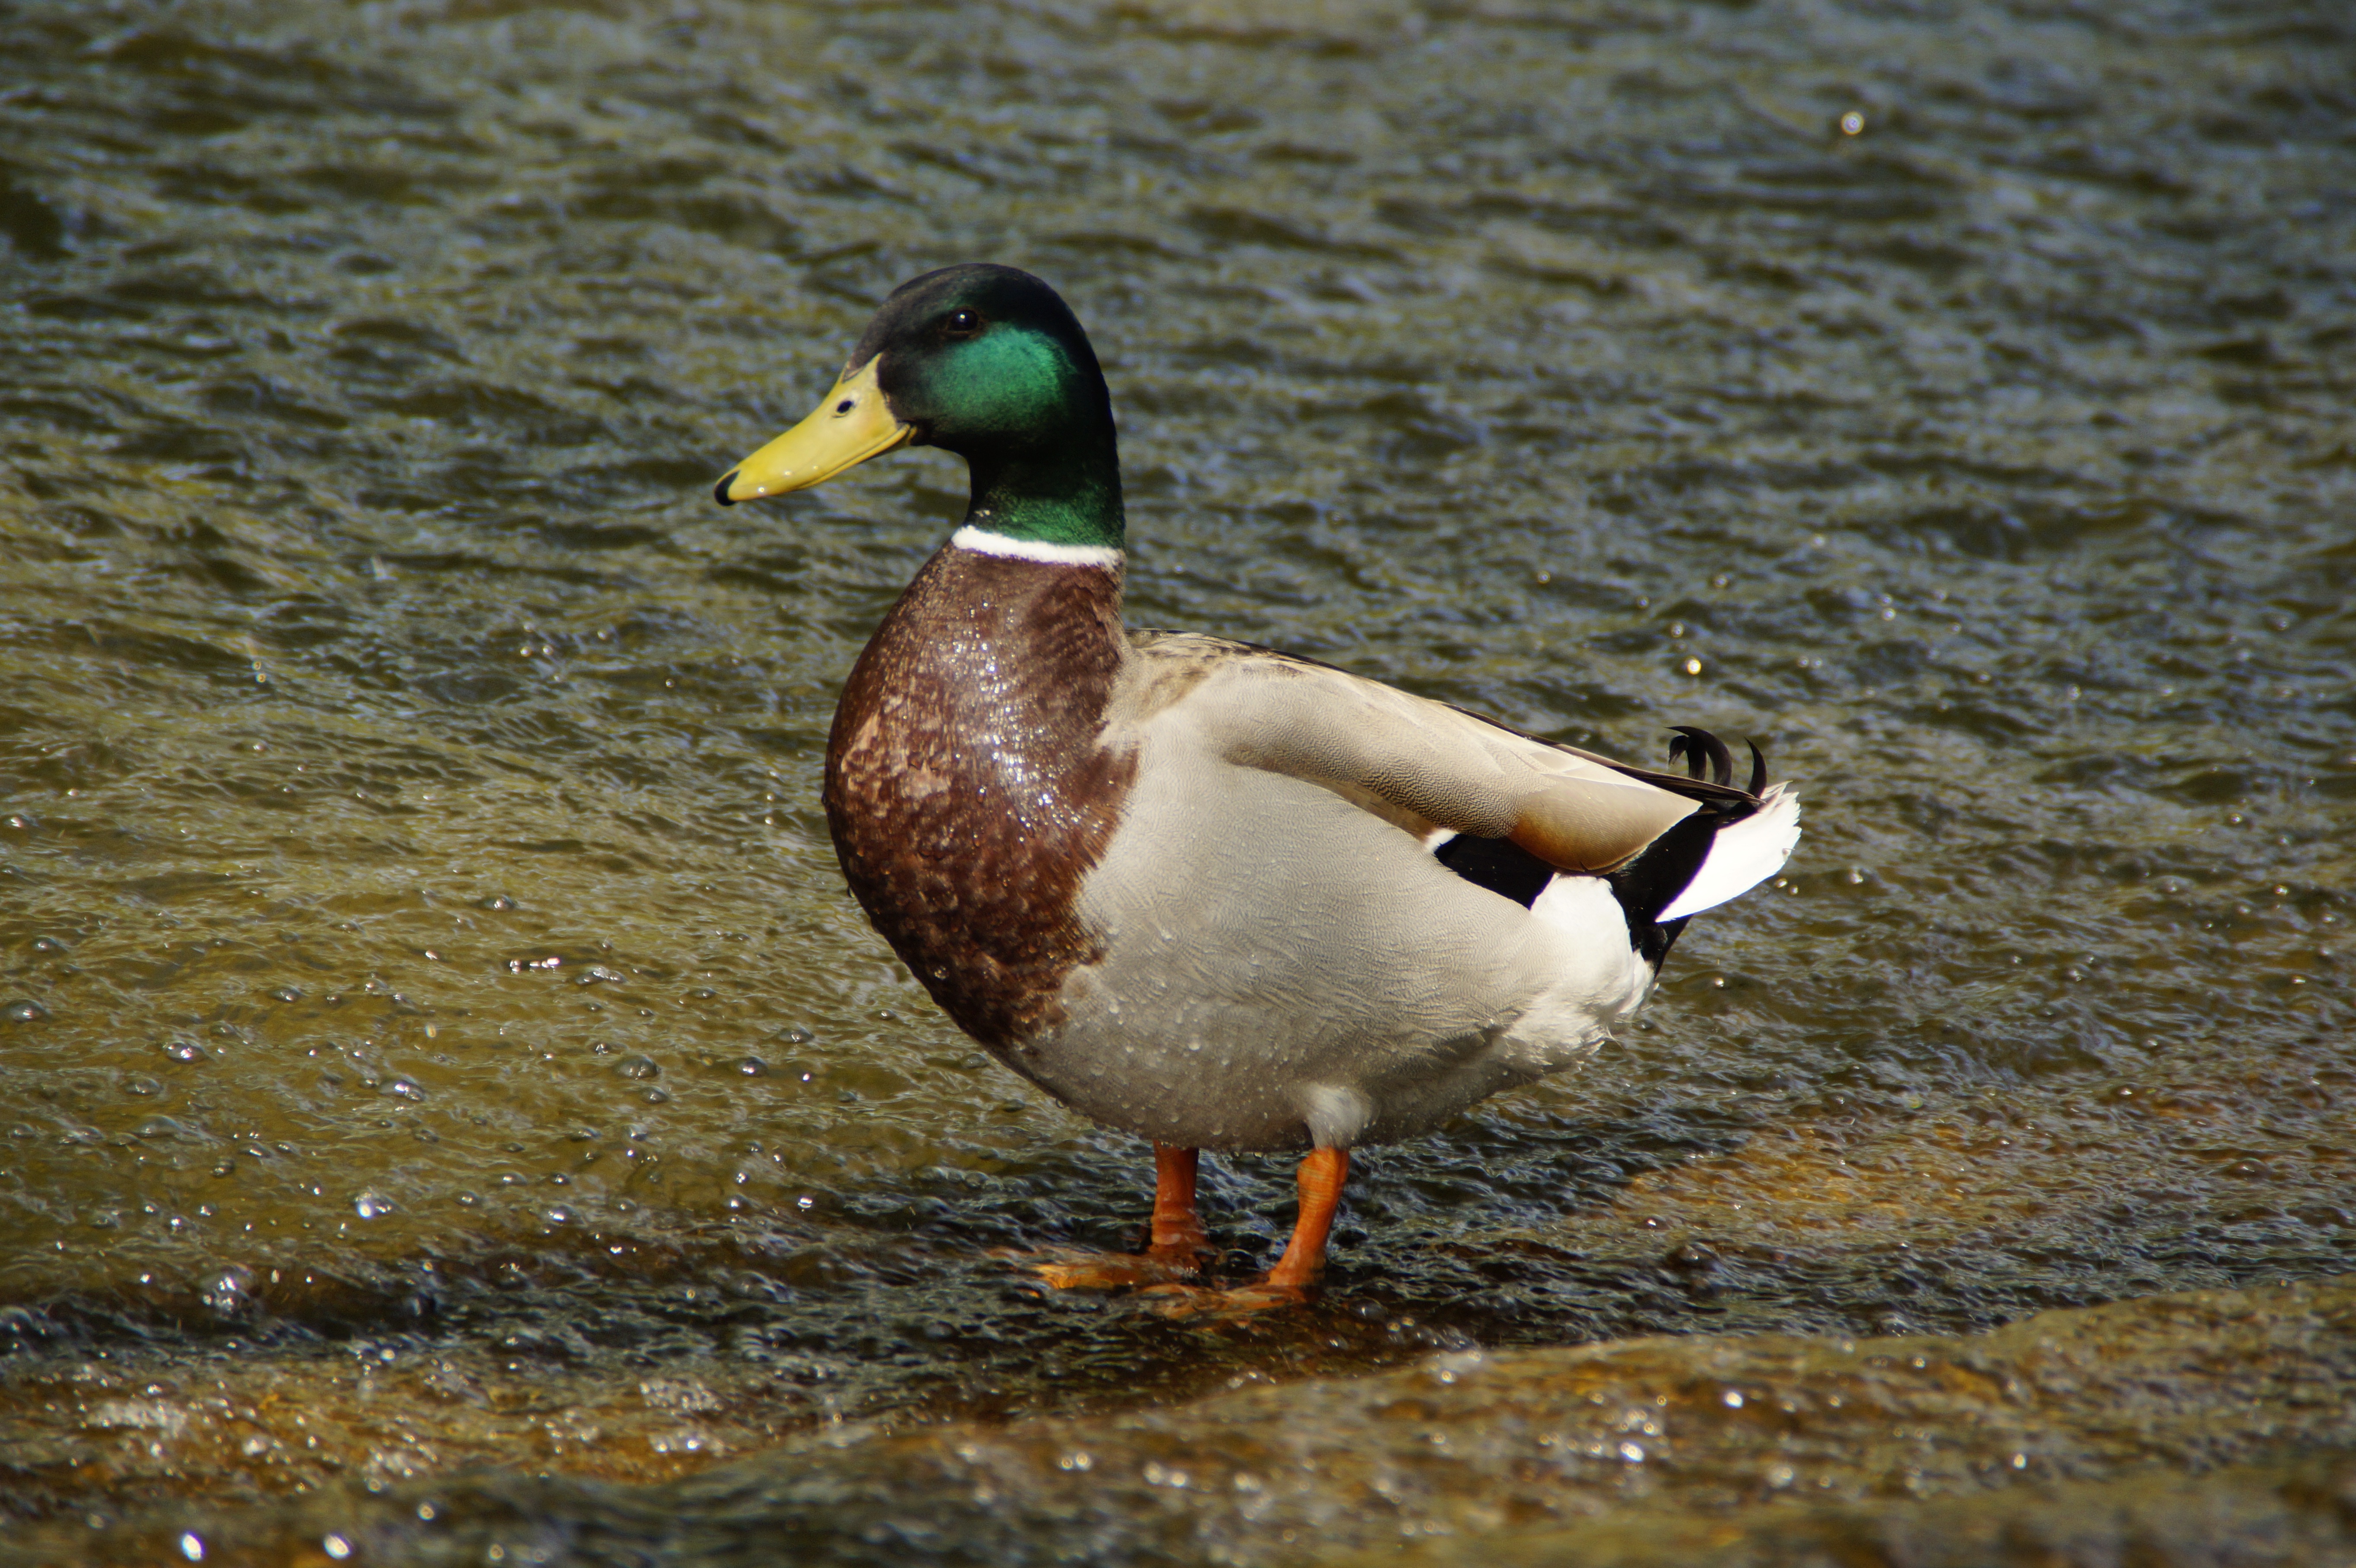
water, nature, bird, lake, animal, pond, wildlife, beak, fauna, drake, duck, vertebrate, waterfowl, water bird, mallard, canard, males, waddle, ducks geese and swans, seaduck